LRT Line 1 (Metro Manila)

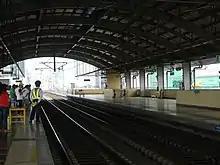
Balintawak station, one of the two stations constructed under the north extension project, seen in 2016

With the completion of the first phase of the MRT Line 3 in 1999, there were plans to extend Line 3 towards (Phase 2) to create a seamless rail loop around Metro Manila. However, the extension was shelved by then-President Gloria Macapagal Arroyo in favor of a extension of Line 1 to a common station at North Avenue. The project involved the construction of three stations: , Roosevelt (renamed Fernando Poe Jr.), and the North Triangle Common Station. However, due to disputes in the common station's location, the station would only begin construction in 2017, with opening slated for 2025.